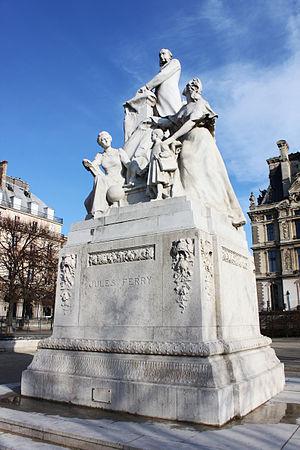
Monument à Jules Ferry, jardin des Tuileries, Paris. Oeuvre de Gustave Michel (1910).
Gustave Frédéric Olympe Michel, né à Paris le 28 septembre 1851, et mort dans la même ville le 23 mars 1924, est un sculpteur et médailleur français.
Jules Ferry, né le 5 avril 1832 à Saint-Dié et mort le 17 mars 1893 à Paris, est un homme d'État français.